Charles Williams (film director)

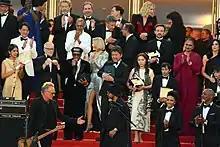
Cannes 2018 38

Williams grew up in country Victoria. At the age of 19, he made his first short film "I Can’t Get Started", which won the Best Director award at Tropfest Film Festival. He went on to write and direct short films "The Cow Thief", "Home" and "All These Creatures" which screened at over 180 international film festivals and went on to win more than 60 international awards including the Australian Academy of Cinema and Television Arts Award for Best Short Film.